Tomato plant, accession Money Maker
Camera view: vertical (180 deg); turntable rotation: 0 degrees
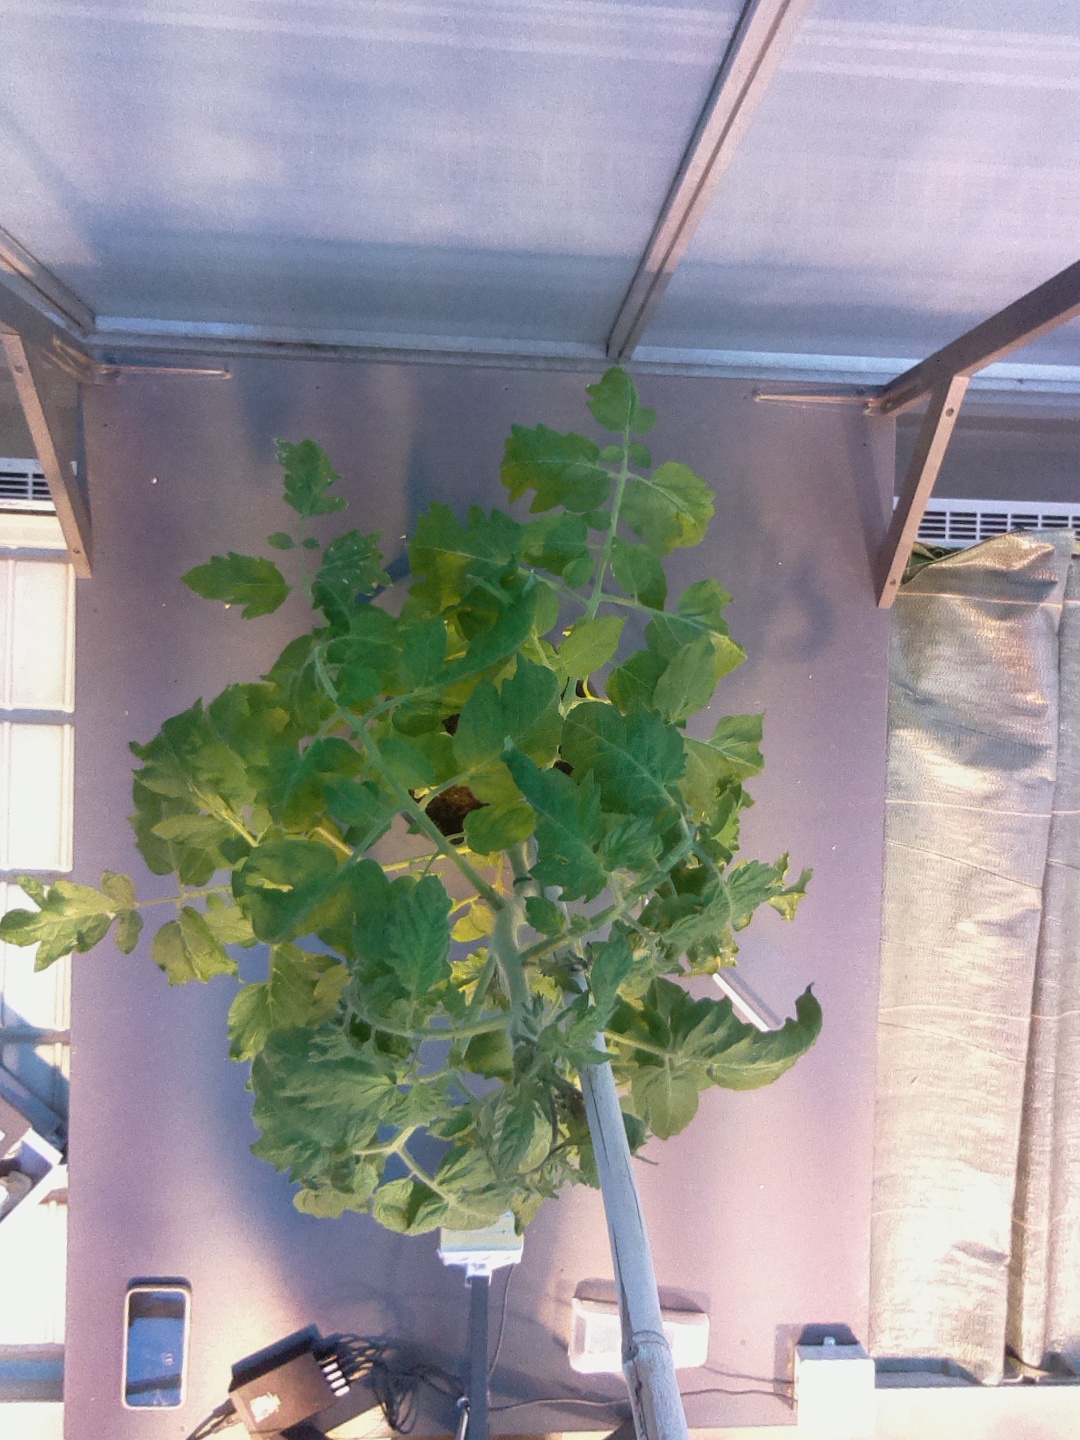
BBCH growth stage 60: First flowers open